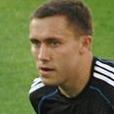
Age: 22